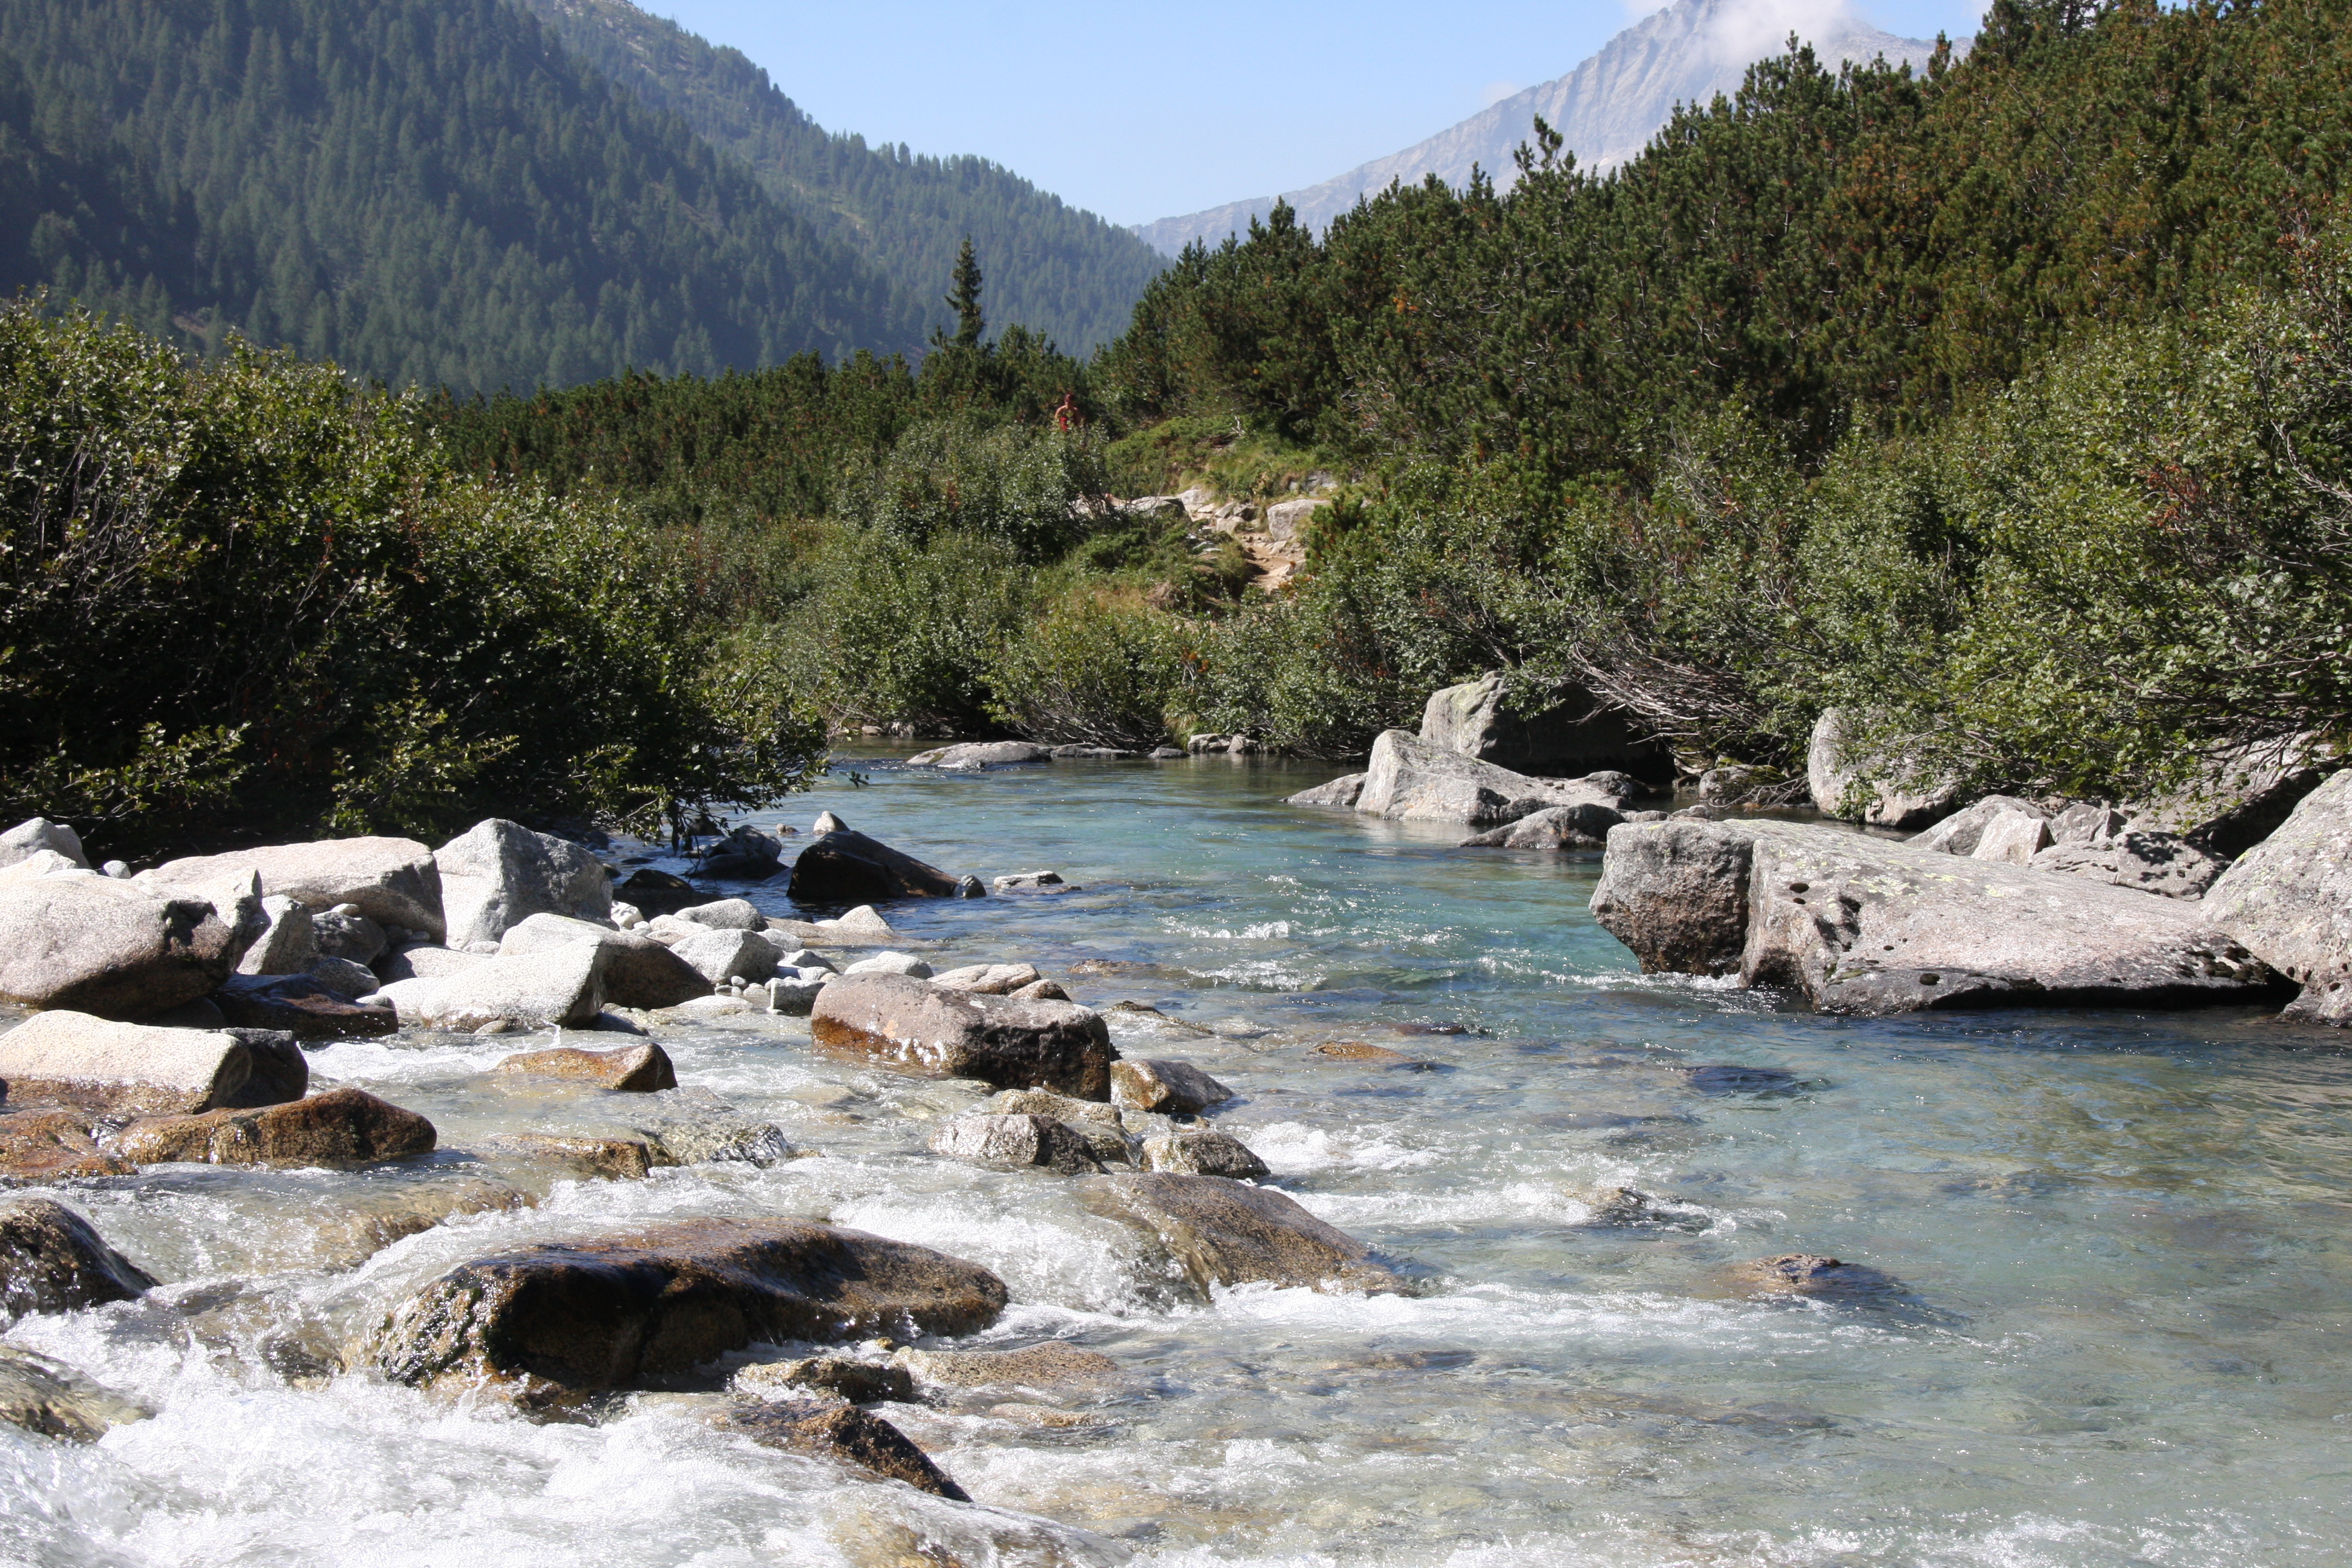
nature, body of water, water resources, river, natural landscape, water, mountain river, stream, watercourse, rapid, wilderness, nature reserve, fluvial landforms of streams, waterway, mountain, biome, arroyo, rock, stream bed, tree, valley, riparian zone, bank, national park, creek, Drainage basin, geological phenomenon, state park, forest, tributary, wildlife, tourism, water feature, vacation, hill, wadi